Fräulein Doktor (film)

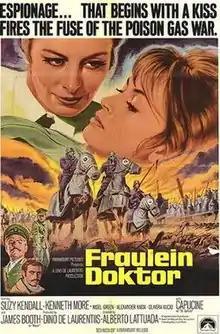
US theatrical release poster

Fräulein Doktor is a 1969 spy film loosely based on the life of Elsbeth Schragmüller. It was an Italian and Yugoslavian co-production directed by Alberto Lattuada, starring Suzy Kendall and Kenneth More, and featuring Capucine, James Booth, Giancarlo Giannini and Nigel Green. It was produced by Dino De Laurentiis and has a music score by Ennio Morricone. It was distributed by Paramount Pictures in the United States.